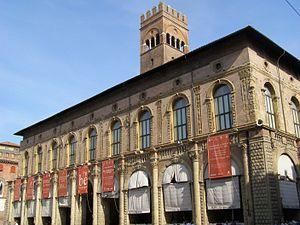
Ridolfo "Aristotile" Fioravanti est né vers 1415 ou 1420 à Bologne en Émilie-Romagne, Italie du nord, et mort vers 1486 en Russie est un architecte et ingénieur italien qui fut actif au XVᵉ siècle et à la Renaissance italienne. Les versions russes de son nom sont : Фиораванти, Фьораванти, Фиеравенти, Фиораванте.